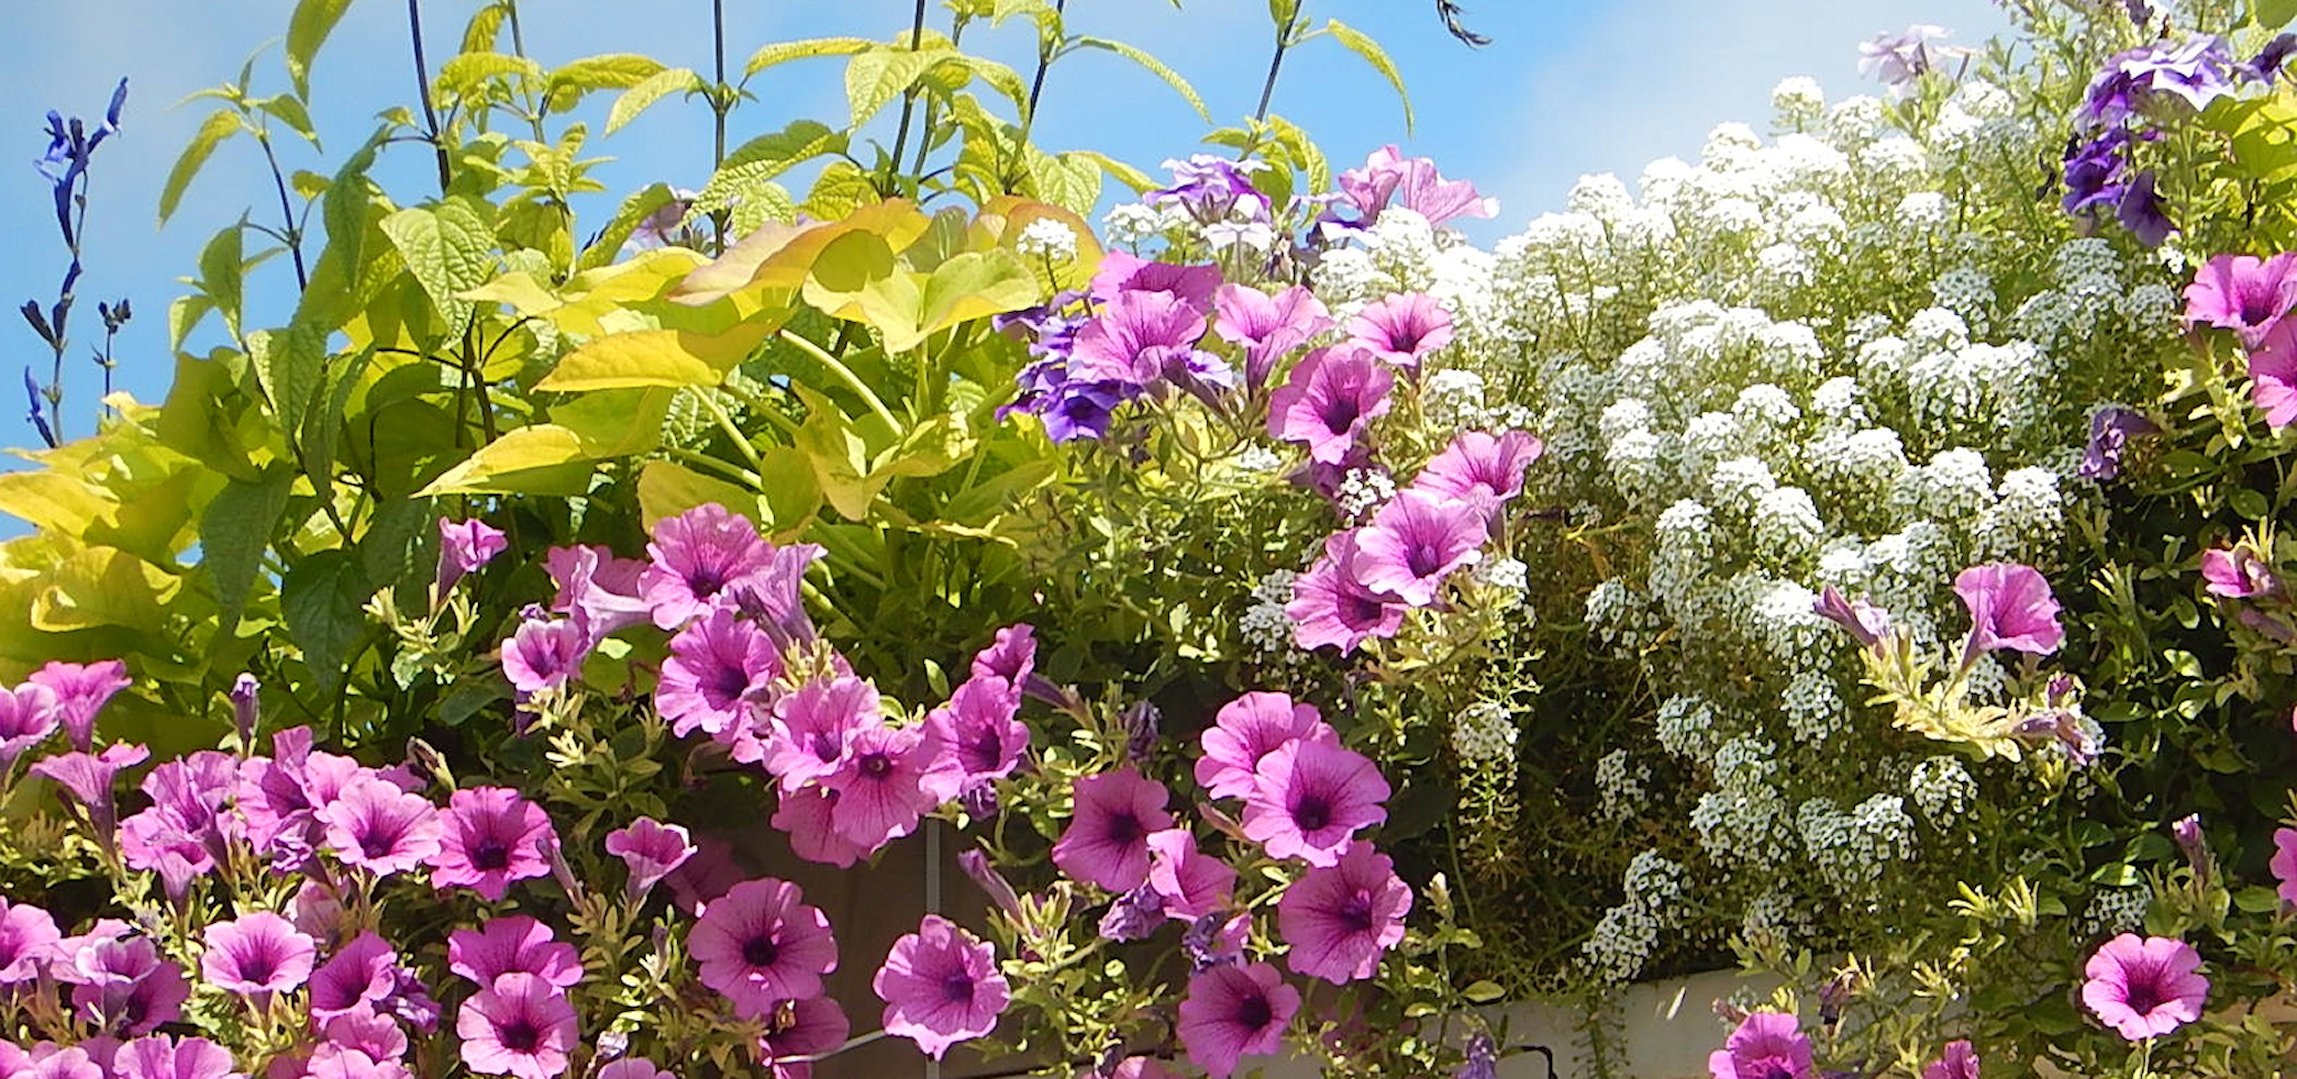
blossom, plant, meadow, flower, summer, botany, garden, flora, wildflower, flowers, outdoors, shrub, petunias, flowering plant, land plant, balcony florals